SMS Tegetthoff (1912)

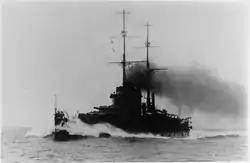
A large battleship steaming through the water at high speeds. Water breaks against the bow of the ship while smoke billows from the funnels.

"Tegetthoff" was protected at the waterline with an armor belt which measured thick in the central citadel, where the most-important parts of the ship were located. This armor belt was located between the midpoints of the fore and aft barbettes, and thinned to further towards the bow and stern, but did not reach either. It was continued to the bow by a small patch of armor. The upper armor belt had a maximum thickness of , but it thinned to from the forward barbette all the way to the bow. The casemate armor was also thick.